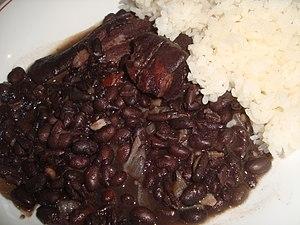
Maures et Chrétiens, assiette de haricots noirs au riz blanc (gastronomie de Cuba)